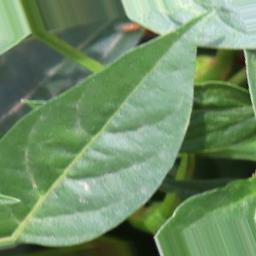
Label: healthy